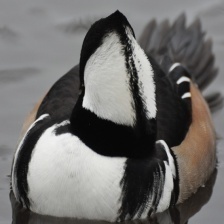
Species: HOODED MERGANSER
Scientific name: LOPHODYTES CUCULLATUS